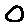
Label: 0